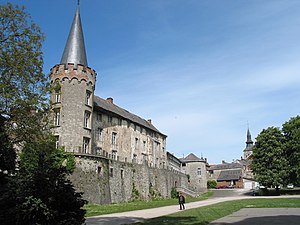
Florennes
Florennes
Florennes er en by i Vallonien i det sydlige Belgien. Byen ligger i provinsen Namur. Indbyggertallet er pr. 2006 på ca. 11.000 mennesker.